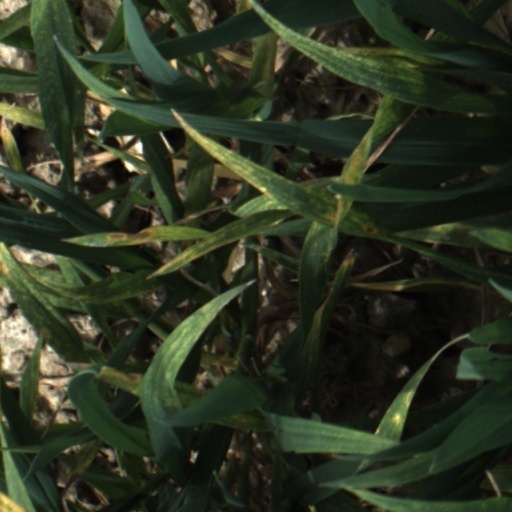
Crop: wheat